Kainji Lake

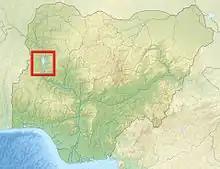
Kainji Lake highlighted within Nigeria

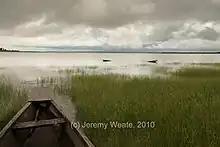
Kainji Lake

Kainji Lake within Nigeria

Kainji Lake, in North Central Nigeria, is a reservoir on the Niger River, formed by the Kainji Dam. It was formed in 1968 and is a part of Niger State and Kebbi State. Kainji Lake National Park (KNLP), situated around the lake, is Nigeria's oldest National Park, established in 1976.